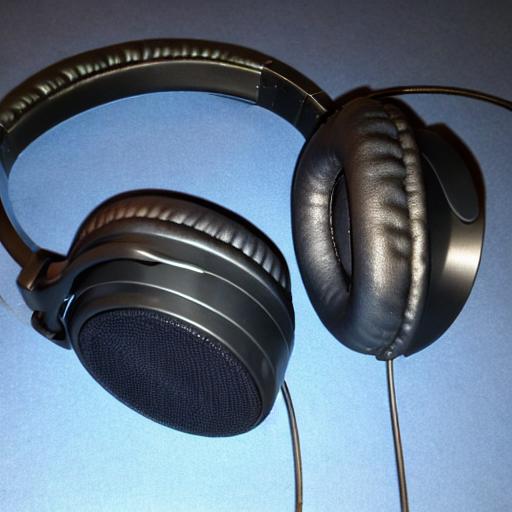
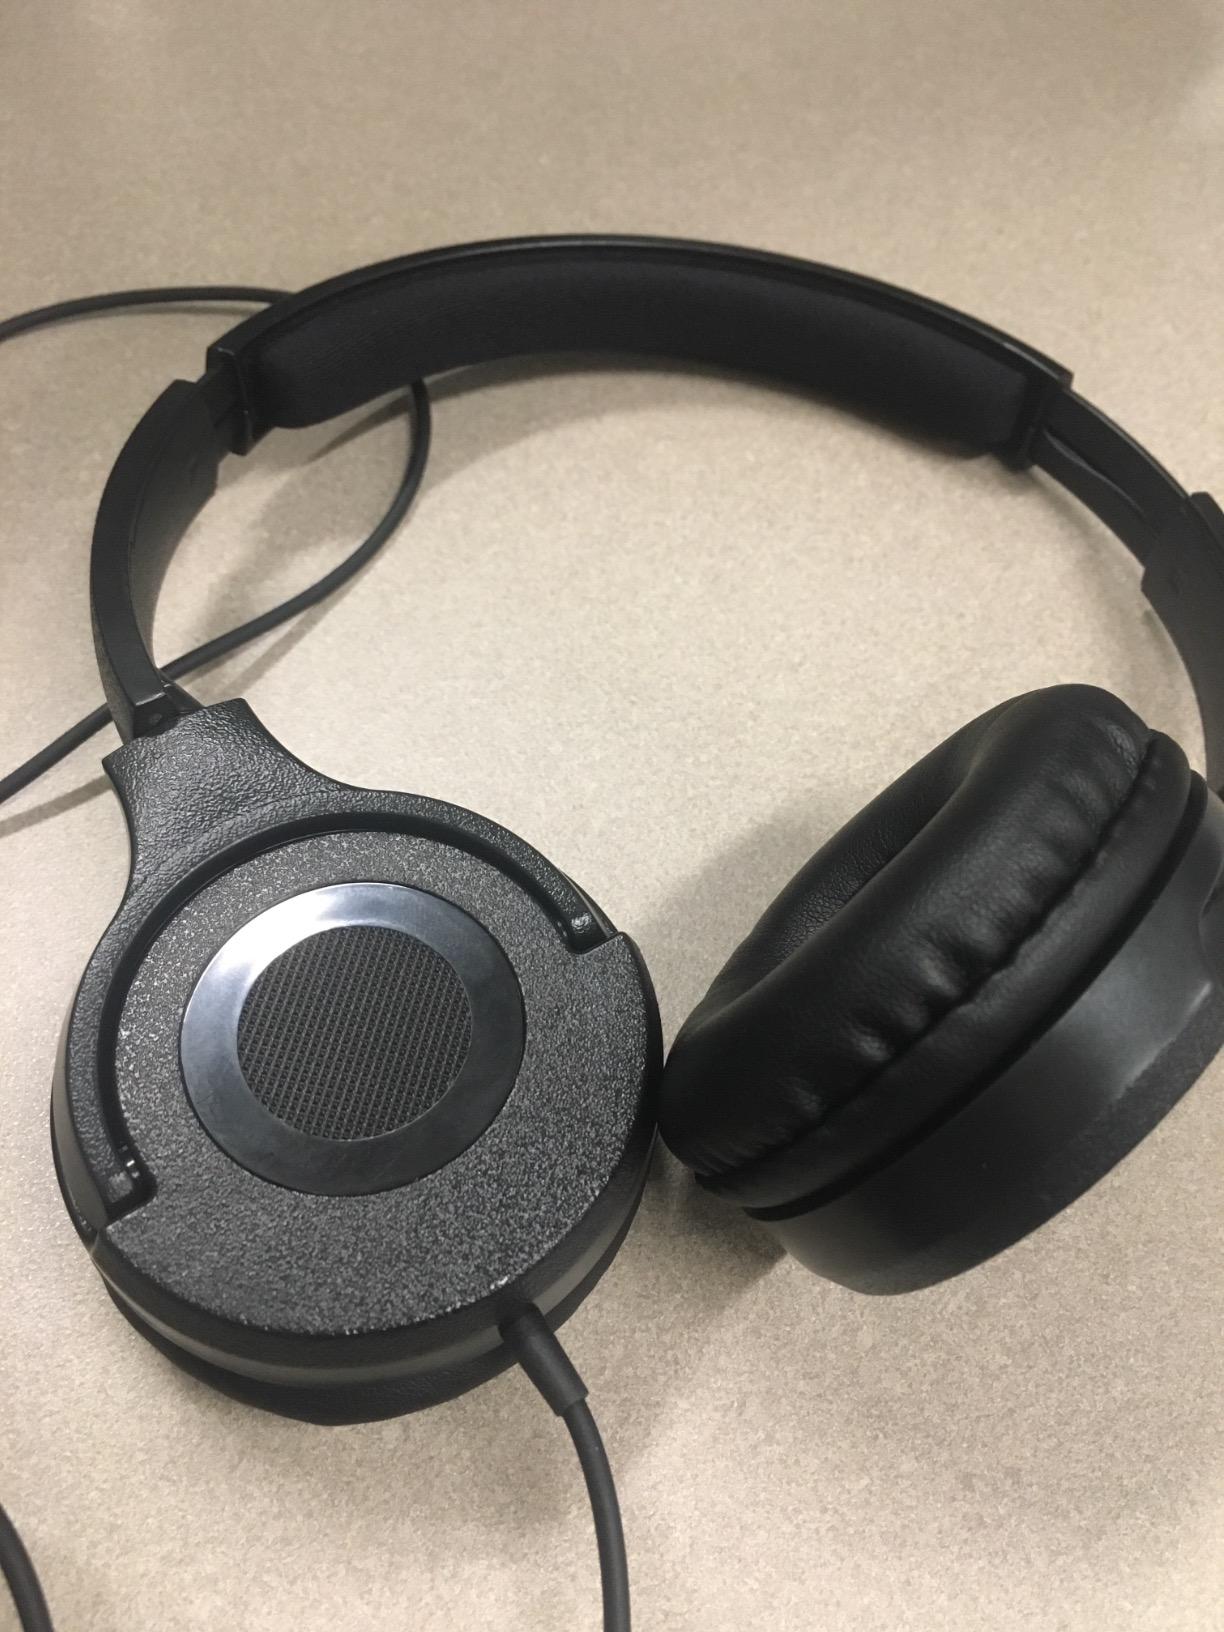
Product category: headphones
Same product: no